Lacrosse at the 1904 Summer Olympics

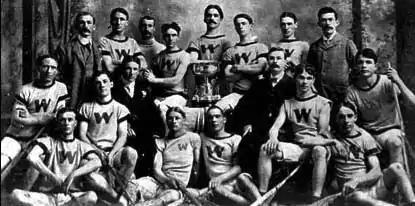
1904 Olympics champions Shamrock Lacrosse Team

The sport of field lacrosse was played at the 1904 Summer Olympics, which marked the first time that lacrosse had been featured at the Olympic Games. Three teams participated — two from Canada and one from the United States. One of the Canadian teams consisted entirely of Mohawk nation players. The victorious Shamrock Lacrosse Team is more commonly known as the Winnipeg Shamrocks.